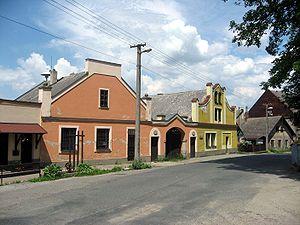
Úsobí est un bourg du district de Havlíčkův Brod, dans la région de Vysočina, en République tchèque. Sa population s'élevait à 677 habitants en 2019.